Electricity sector in Sri Lanka

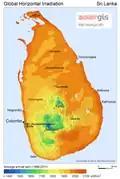
Solar potential

As of 2017, Sri Lanka has more than 100 MW in installed capacity for solar power and intends to be able to generate 1 GW installed capacity by 2025.